Dream Demon

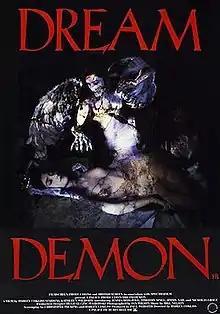
Promotional poster

Dream Demon is a 1988 British horror film co-written and directed by Harley Cokeliss and starring Jemma Redgrave in her debut role opposite Kathleen Wilhoite, Jimmy Nail, Susan Fleetwood and Timothy Spall.